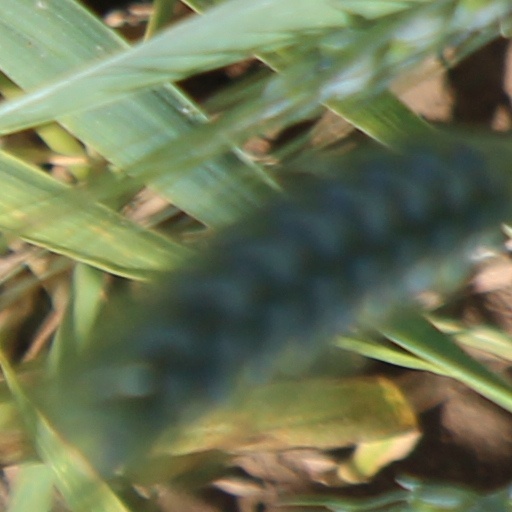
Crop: wheat